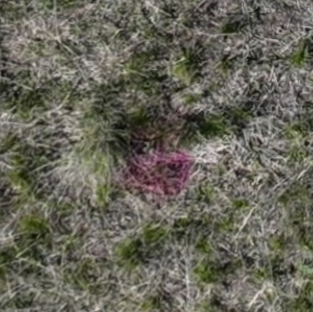
Month: may
Dye color: red
Dye concentration: low